Philip Drugeth

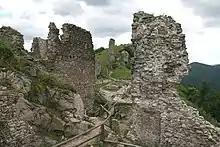
The ruins of Regéc Castle, which was captured by Philip Drugeth in 1317

The influential Borsa clan, in alliance with Peter, son of Petenye rebelled against Charles I in the second half of 1316. Peter – initially a loyal soldier of the king – rose to prominence in Northeast Hungary, exploiting that political vacuum, which emerged following the dissolution of the Abas' dominion. In response, Charles appointed Philip Drugeth as "ispán" of Abaúj County (or Újvár) in late 1316, replacing John Aba, who could not hinder Peter's rapid expansion in the region. In contemporary documents, Drugeth first appeared as head of the county in March 1317. Charles immediately responded to the unfavorable developments and launched a multi-faceted war against James Borsa and his allies in early 1317. The king initiated a royal campaign first against Peter, the weakest member of the anti-Charles coalition. Philip Drugeth and Mikcs Ákos simultaneously led troops against Peter's forts in Ung County in the first months of 1317. Around March, Drugeth captured Gönc, then his army marched in front of Regéc Castle, also joined by Ladislaus Baksa's auxiliary troops due to a threatening leaf by Drugeth. Regéc was besieged and seized in April. In the same time, Mikcs Ákos crushed Peter's power in Zemplén County, capturing the castles Barkó (Brekov), Borostyán and Bodrogszög (Klin nad Bodrogom) within few weeks. Peter's last stronghold Jeszenő (Jasenov) was taken by Philip Drugeth in the last days of April or early May 1317 (according to Engel, Matthew Csák's surprise attack against Szepsi also occurred around that time). Attila Zsoldos proposes Drugeth took the title "ispán" of Zemplén County after Peter's defeat, holding the dignity until 1320, potentially in parallel with his local rival, Ladislaus Baksa. Drugeth was present in the royal camp, when Charles invaded Matthew Csák's domains and captured Visegrád and Komárom (now Komárno in Slovakia) in the autumn of 1317. The sons of the late Amadeus Aba rebelled against the king again in late 1317, because their political and social status has declined against the emerging new nobility in the region, including Philip Drugeth and Mikcs Ákos, who were sent to crush their rebellion. Drugeth captured their forts at Boldogkő and their possessions in Sáros County.